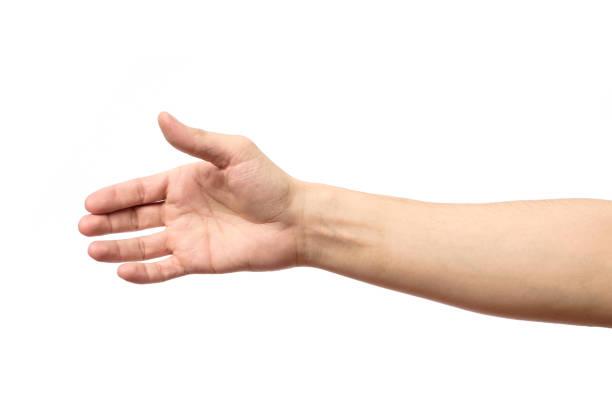
man stretching hand to handshake isolated on a white background
Relation: Visible, Action, Meta